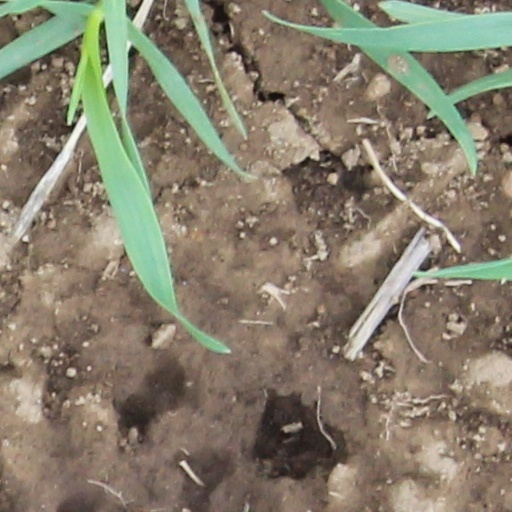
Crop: wheat